Enrico Fonda

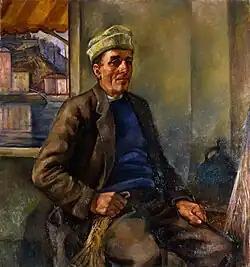
"Pescatore", ca. 1925 (Fondazione Cariplo)

Enrico Fonda (1892– 1929) was an Italian painter born in Fiume (now in Croatia).